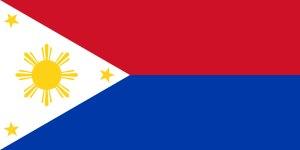
Le drapeau des Philippines est le drapeau national et le pavillon national de la République des Philippines.